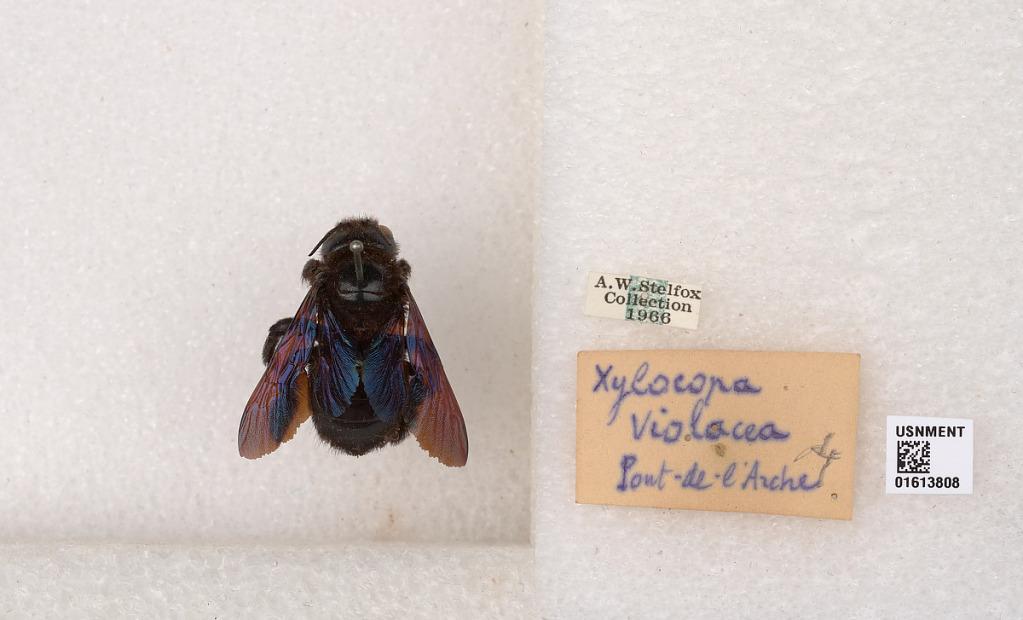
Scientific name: Xylocopa (Xylocopa) violacea (Linnaeus)
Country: France
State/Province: Normandy
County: Eure
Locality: Pont-de-l'Arche